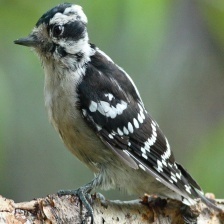
Species: DOWNY WOODPECKER
Scientific name: PICOIDES PUBESCENS